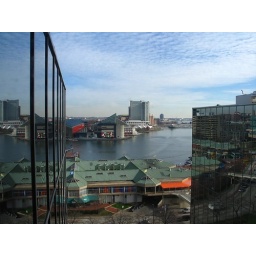
Facing East, a view of the Inner Harbor of the Chesapeake Bay from the 14th floor of the Hyatt, in the glass elevator. Syl